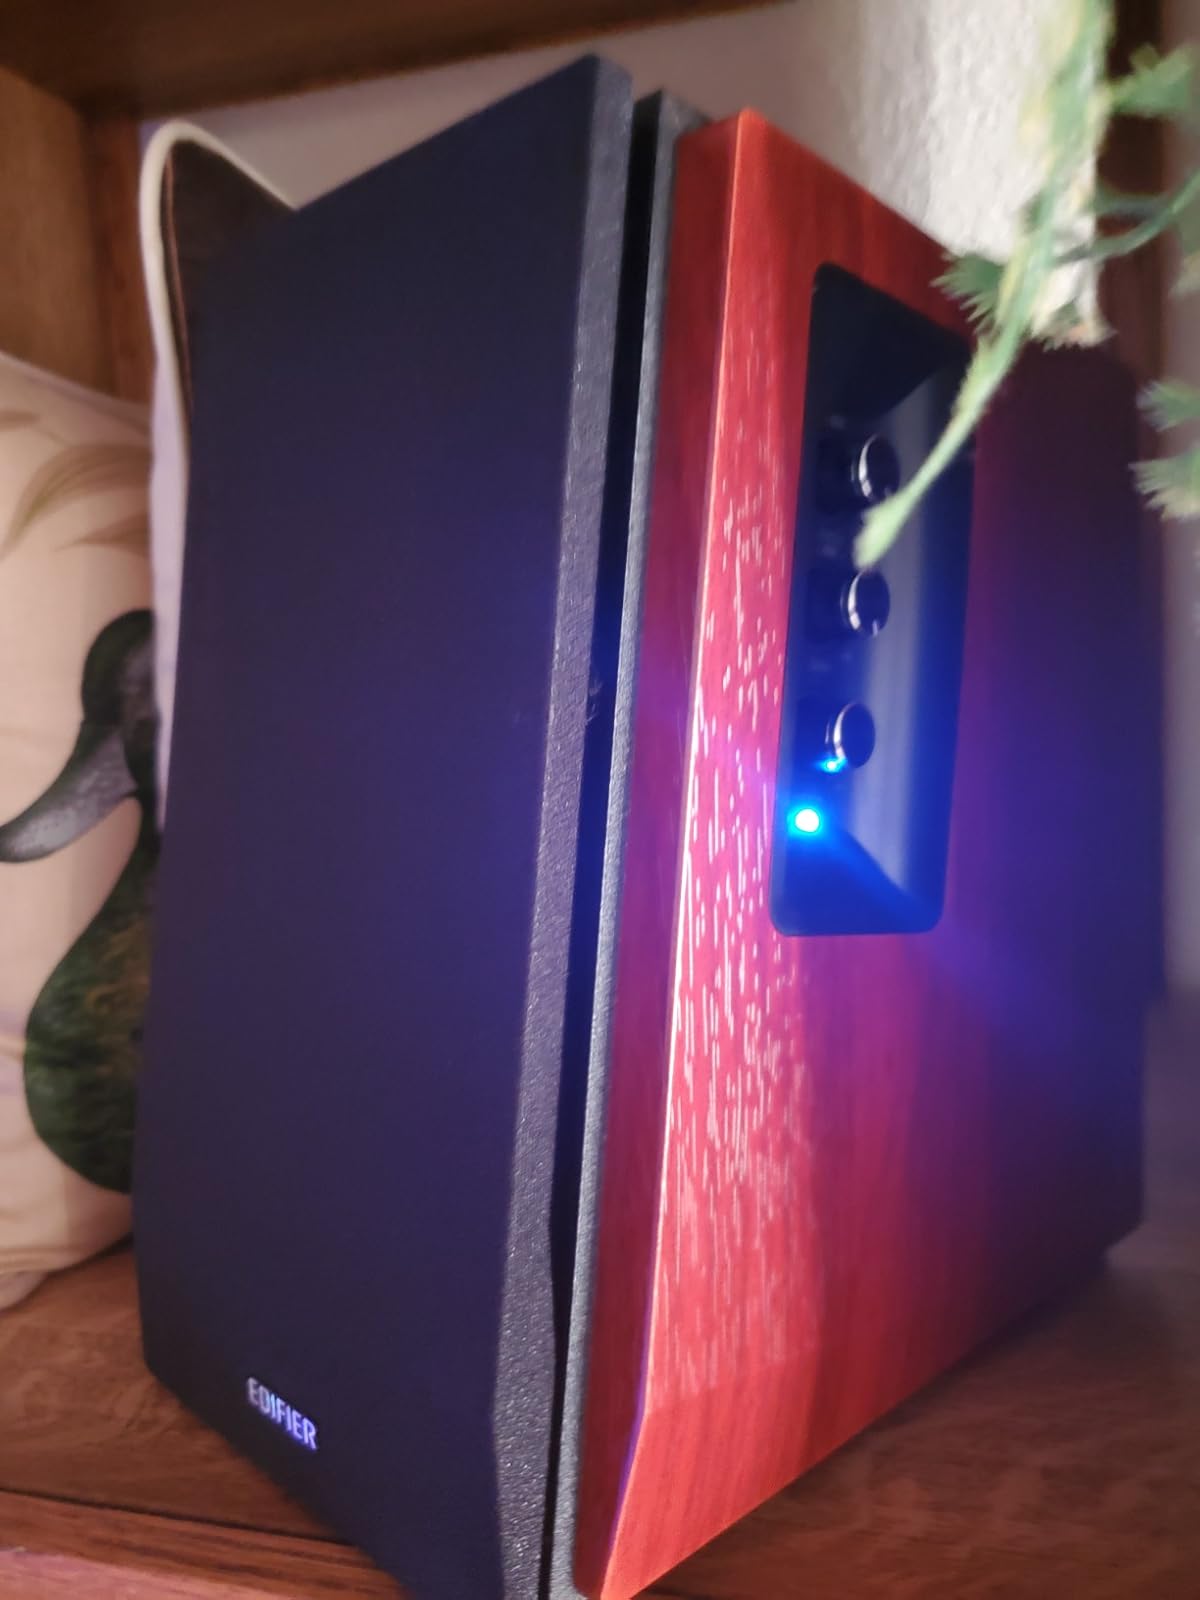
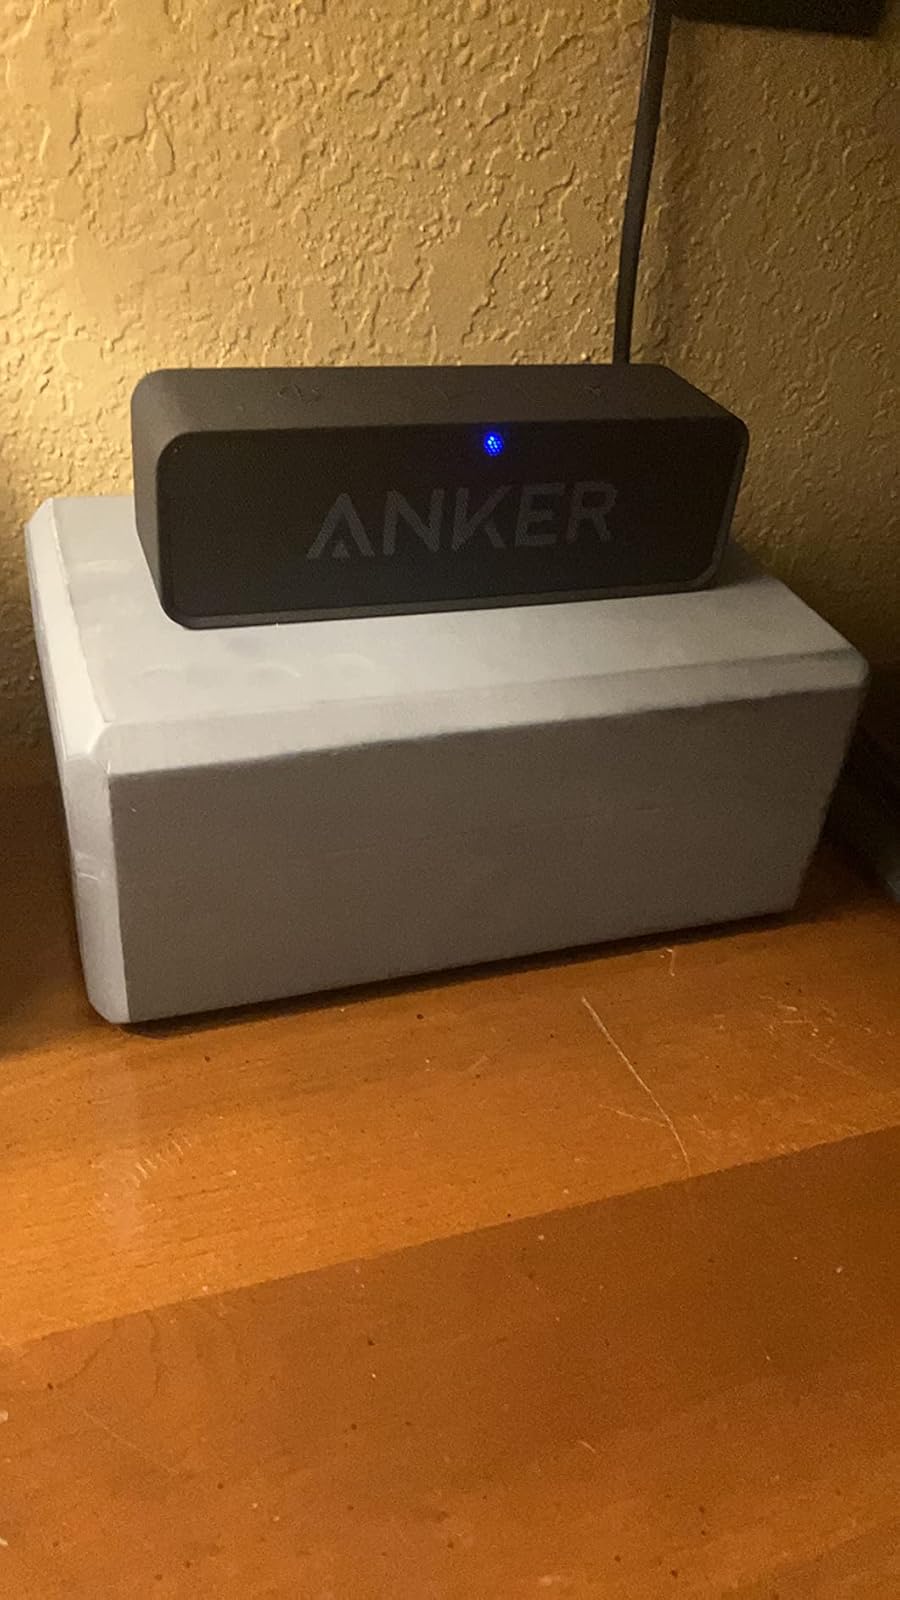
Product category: speaker
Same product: no